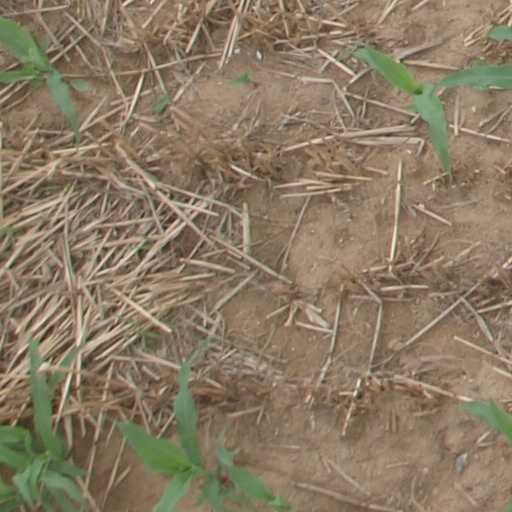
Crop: maize; corn